National Prison Rape Elimination Commission

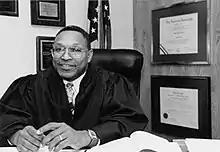
Reggie B. Walton, chairman of NPREC

Upon its creation the panel consisted of nine members, three presidential appointees and six Congressional appointees. The official NPREC web site listed eight commissioners, including a chairman and a vice-chair.